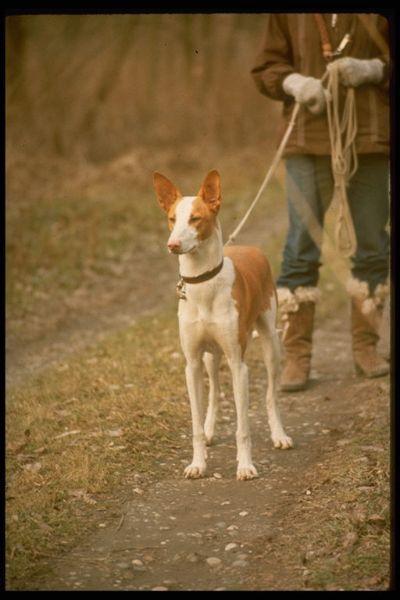
Ibizan_hound